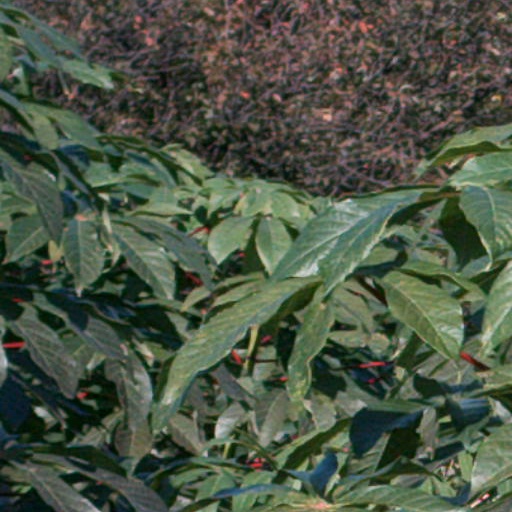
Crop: cassava